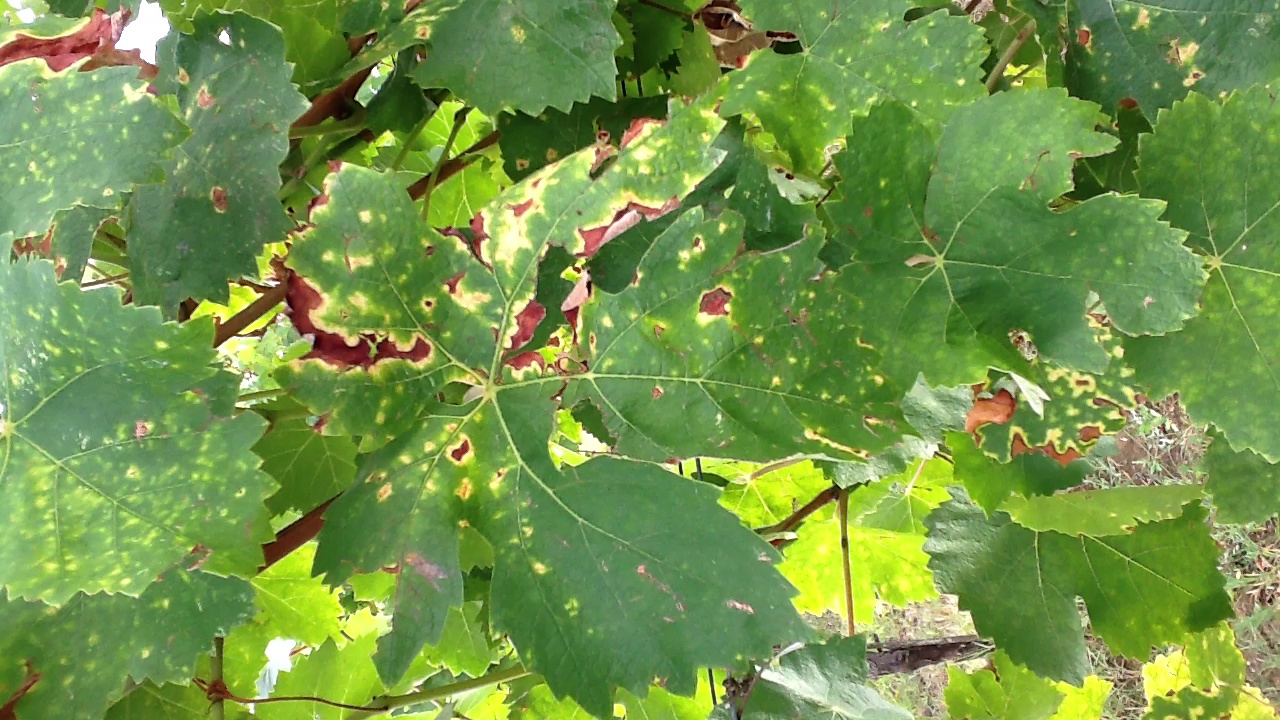
Label: esca